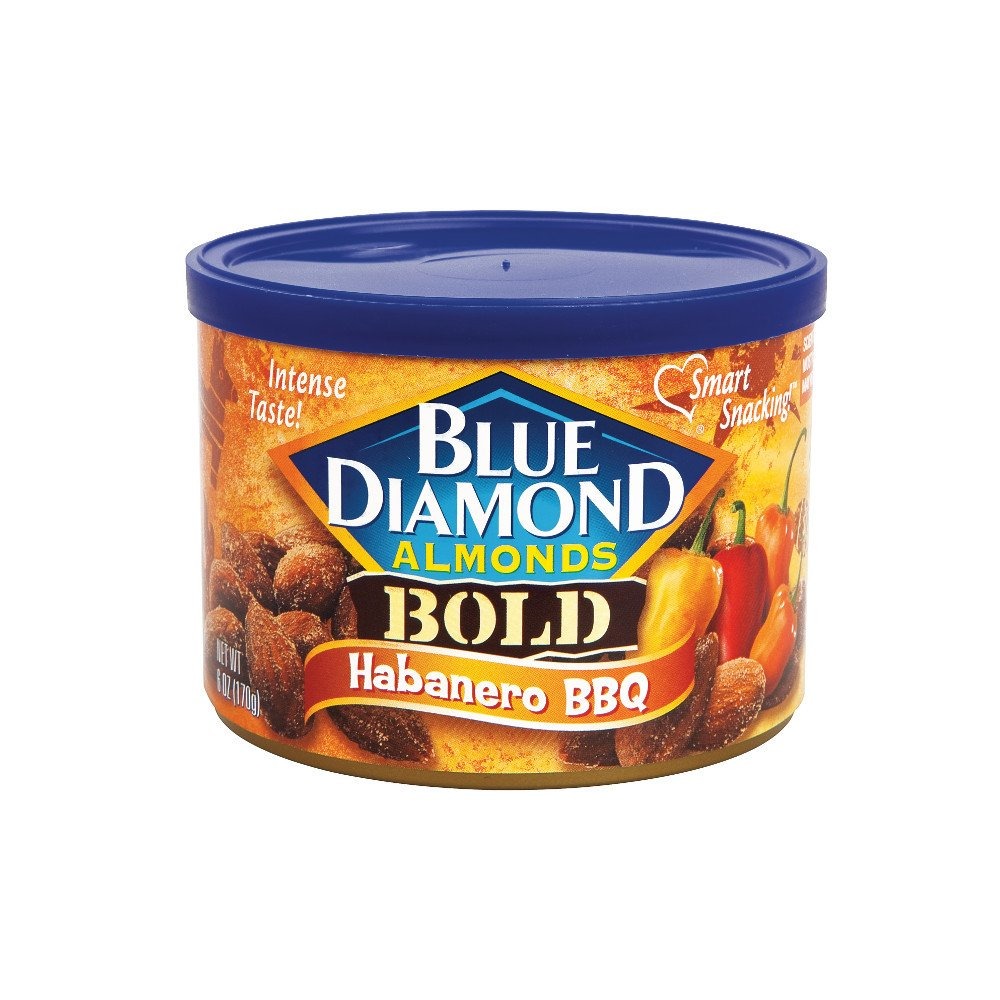
Item Name: BOLD Habanero BBQ Almonds - case of twelve 6oz cans
Bullet Point: For those who like to add a little challenge to getting their handful of almonds a day, our Habanero BBQ won't disappoint.
Product Description: BOLD Habanero BBQ Almonds - case of twelve 6oz cans
Value: 12.0
Unit: Count

Price: 32.5